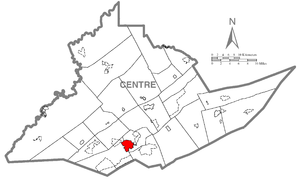
State College est un borough situé dans le centre de l'État de la Pennsylvanie, États-Unis. Les principaux bâtiments de l'université d'État sont situés dans la ville.